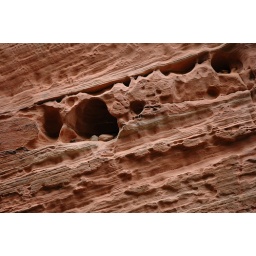
Sandstone wall in the upper reaches of the hidden canyon